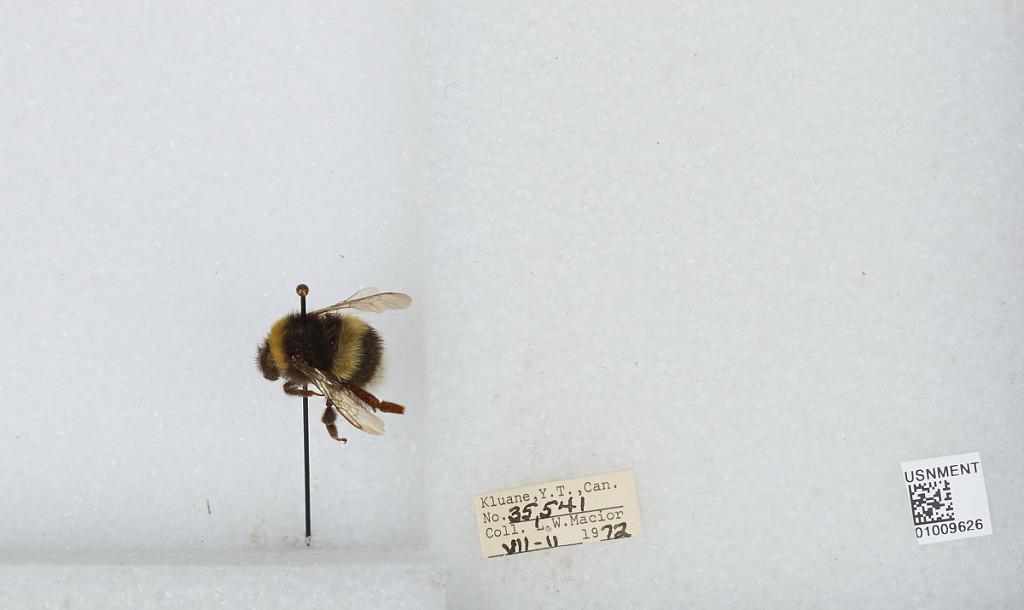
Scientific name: Bombus (Bombus) lucorum (Linnaeus)
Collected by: L. Macior
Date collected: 1972-7-11
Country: Canada
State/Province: Yukon Territory
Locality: Kluane
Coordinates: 60.75, -139.5